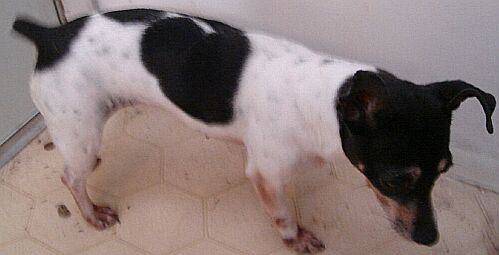
Label: dog